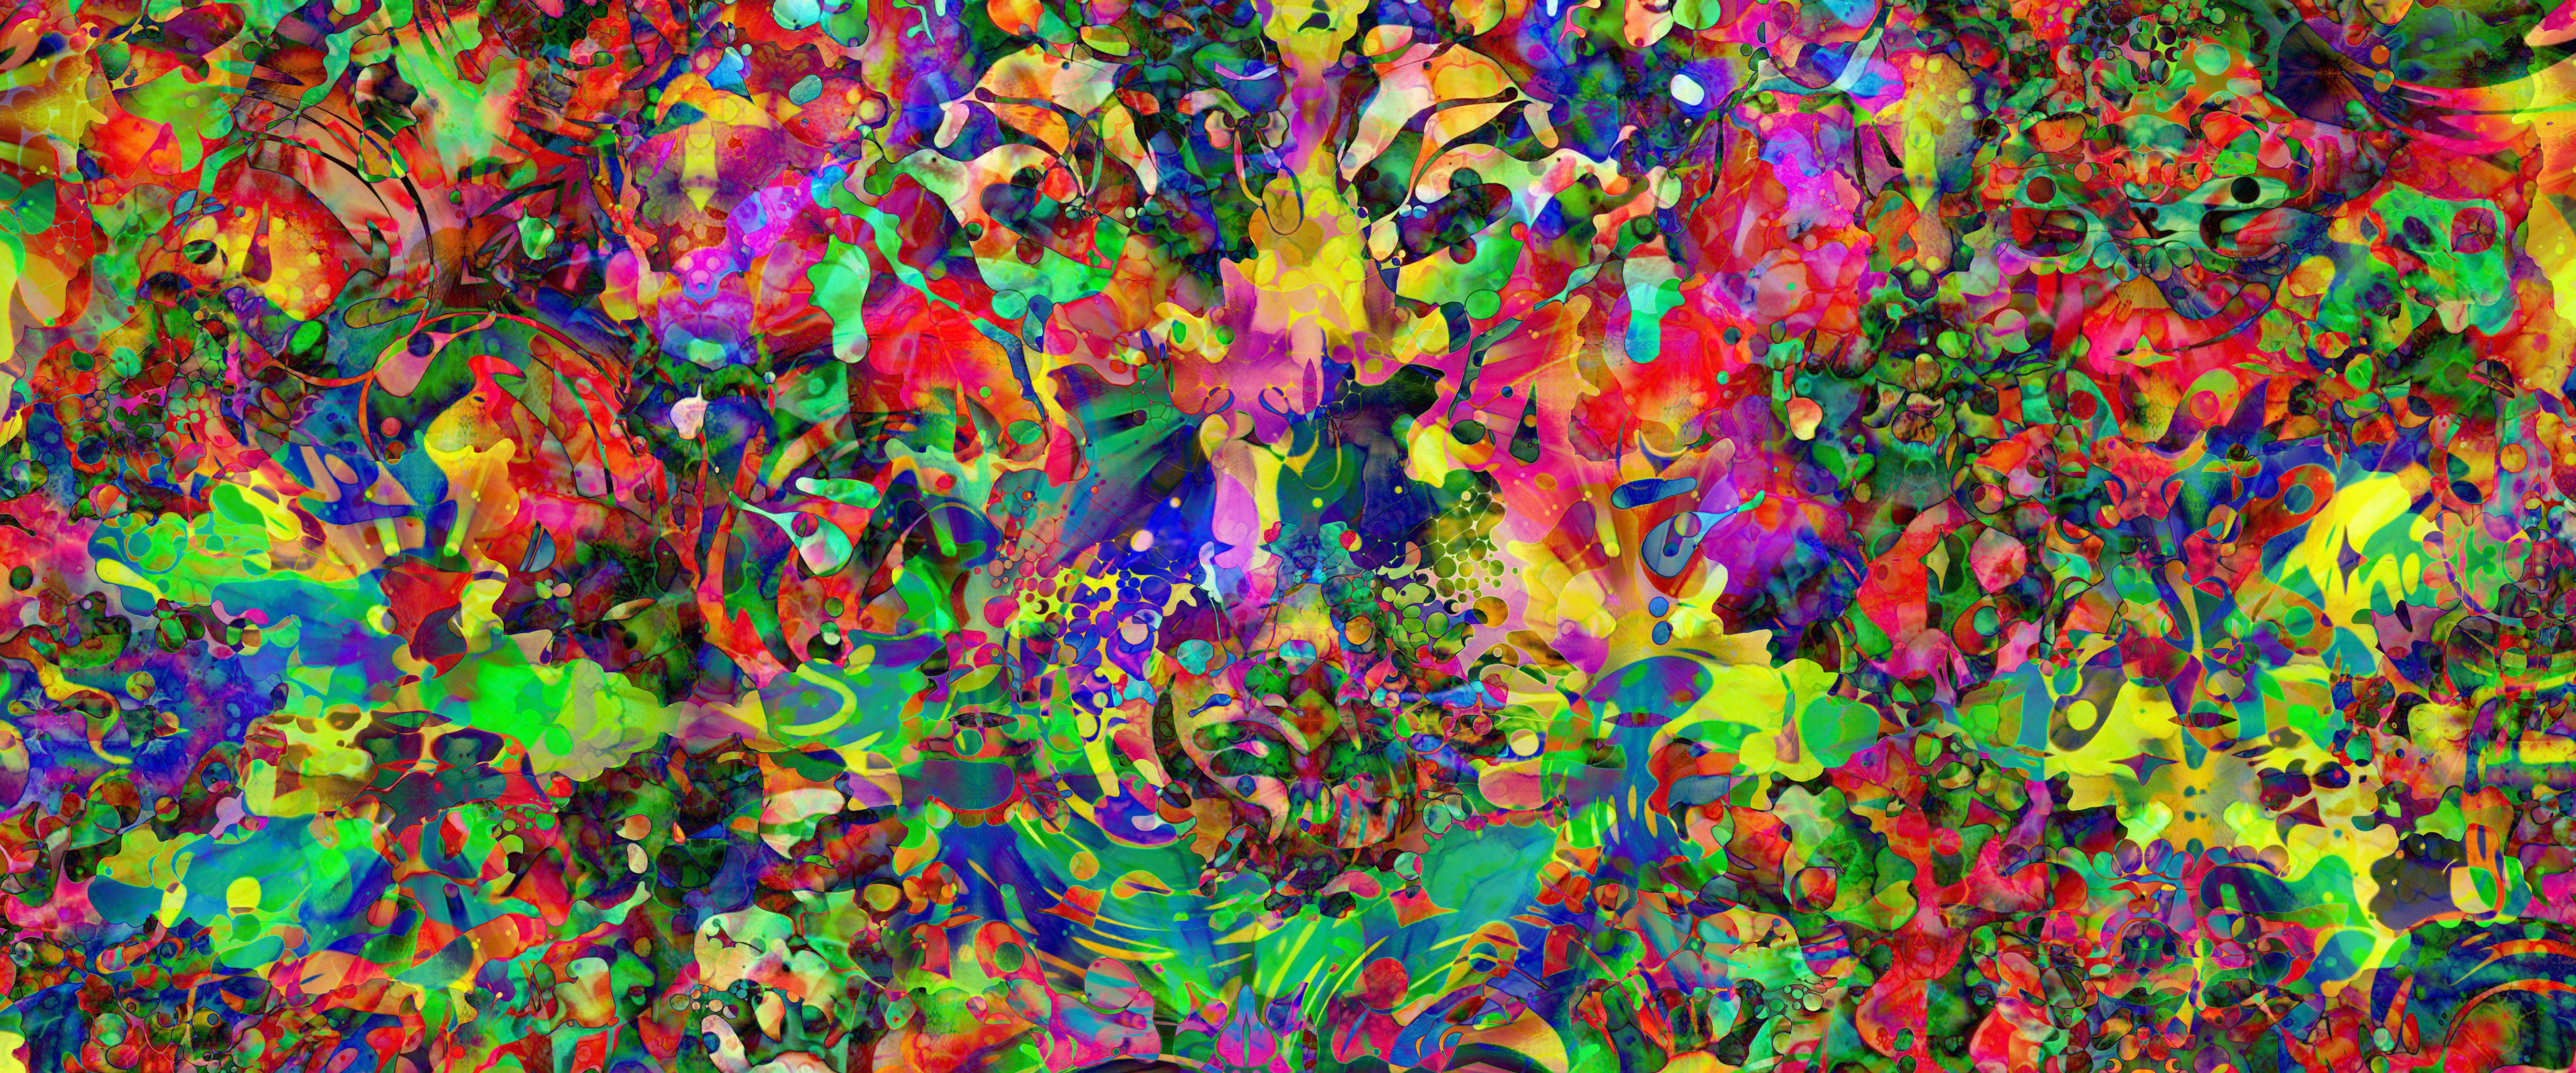
psychedelic, liquid, light, sixties, psychedelic art, art, modern art, pattern, festival, acrylic paint, texture, computer wallpaper, tree